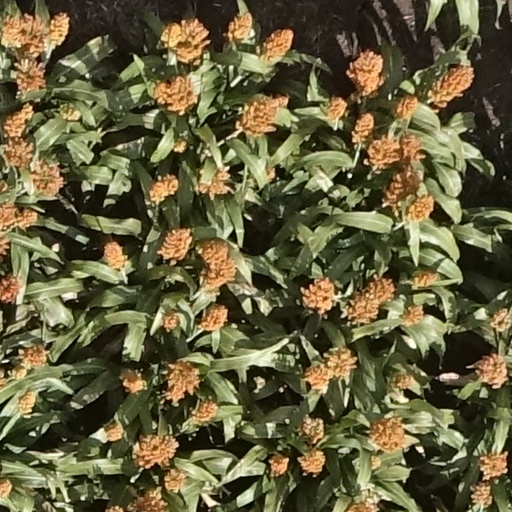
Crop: sorghum